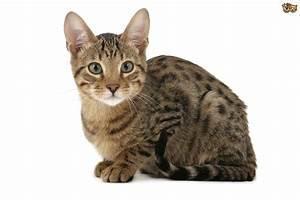
cat